History of physics

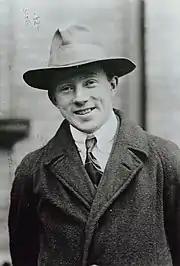
Werner Heisenberg (1901–1976)

In the 19th century, experimenters began to detect unexpected forms of radiation: Wilhelm Röntgen caused a sensation with his discovery of X-rays in 1895; in 1896 Henri Becquerel discovered that certain kinds of matter emit radiation on their own accord. In 1897, J. J. Thomson discovered the electron, and new radioactive elements found by Marie and Pierre Curie raised questions about the supposedly indestructible atom and the nature of matter. Marie and Pierre coined the term "radioactivity" to describe this property of matter, and isolated the radioactive elements radium and polonium. Ernest Rutherford and Frederick Soddy identified two of Becquerel's forms of radiation with electrons and the element helium. Rutherford identified and named two types of radioactivity and in 1911 interpreted experimental evidence as showing that the atom consists of a dense, positively charged nucleus surrounded by negatively charged electrons. Classical theory, however, predicted that this structure should be unstable. Classical theory had also failed to explain successfully two other experimental results that appeared in the late 19th century. One of these was the demonstration by Albert A. Michelson and Edward W. Morley – known as the Michelson–Morley experiment – which showed there did not seem to be a preferred frame of reference, at rest with respect to the hypothetical luminiferous ether, for describing electromagnetic phenomena. Studies of radiation and radioactive decay continued to be a preeminent focus for physical and chemical research through the 1930s, when the discovery of nuclear fission by Lise Meitner and Otto Frisch opened the way to the practical exploitation of what came to be called "atomic" energy.